Archer brothers

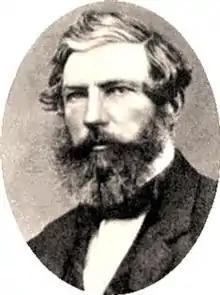
Charles Archer (1813–1862).

The first of the Archer brothers to settle in Australia was David, who arrived in Sydney in 1834. He was joined by William and Thomas in 1838. Together, they planned to seek pastoral land on the Darling Downs. Delays meant they would be too late to secure good land, so this venture did not proceed. In 1841 David and Thomas, joined by their brother John, travelled to the upper reaches of the Stanley River, an eastern tributary of the Brisbane River. There, near present-day Woodford, they established Durundur Station, a holding of , which is equal to . Durundur is an aboriginal name for the Moreton Bay Ash (Eucalyptus tessellaris) The Archer name is seen in the main street of Woodford, and in Mount Archer about to the west.